Calamity Jane (musical)

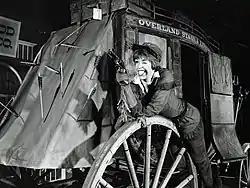

At the time of the premiere of the stage musical of "Calamity Jane", Warner Bros. was considering mounting a Broadway production of the play, but US performances of the stage musical of "Calamity Jane" have remained essentially confined to the repertory and amateur theater scene. A Broadway production announced in 2005, using a revised book by Randy Skinner, who would also direct and choreograph, failed to materialize—though the prospective production held readings in New York City with C&W singer Louise Mandrell as Calamity Jane and veteran musical actor Brent Barrett as Wild Bill (Barrett had played Frank Butler opposite Reba McEntire in "Annie Get Your Gun" at the Marquis in 2001). Louise Mandrell eventually headlined a repertory production of "Calamity Jane" by the Good Company Players, featuring Dan and Emily Pessano, Teddy Maldonado, Brian Pecheau, Tami Cowger, and Jacob Carrillo. The production ran 19 July - 16 September 2012 at Roger Rocka's Dinner Theater in Fresno. Mandrell would then twice headline one-off performances of "Calamity Jane", firstly on 11 September at the Folly Theater in Kansas City MO as an event in the Arts Midwest 2015 Conference, and subsequently on 11 October 2015 at the CMA Theatre as an event in the International Entertainment Buyers Association 2015 Conference. The Good Company Players would encore their production of "Calamity Jane" at Roger Rocka's Dinner Theater July 18-September 15, 2019, with Mandrell again headlining.